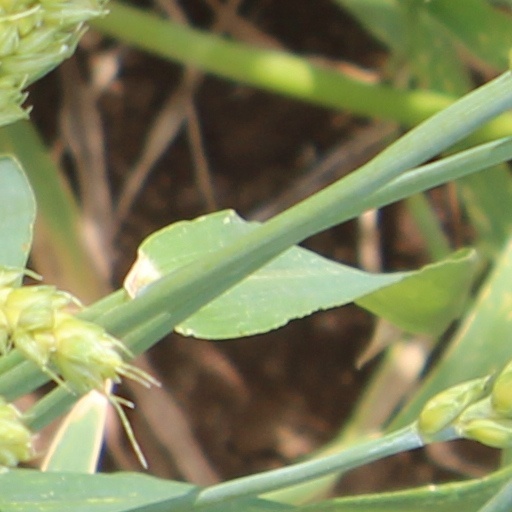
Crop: wheat